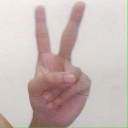
अक्षर: क